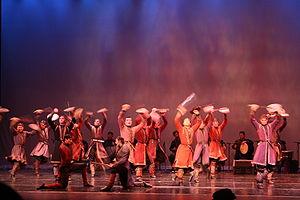
La danse traditionnelle géorgienne est née à l’intersection de deux mondes culturels, l'européen et l'asiatique : ses racines remontent à l'ère préchrétienne. Malgré les invasions successives, mongoles, perses, ottomanes et russes, elle a su conserver ses caractéristiques propres.